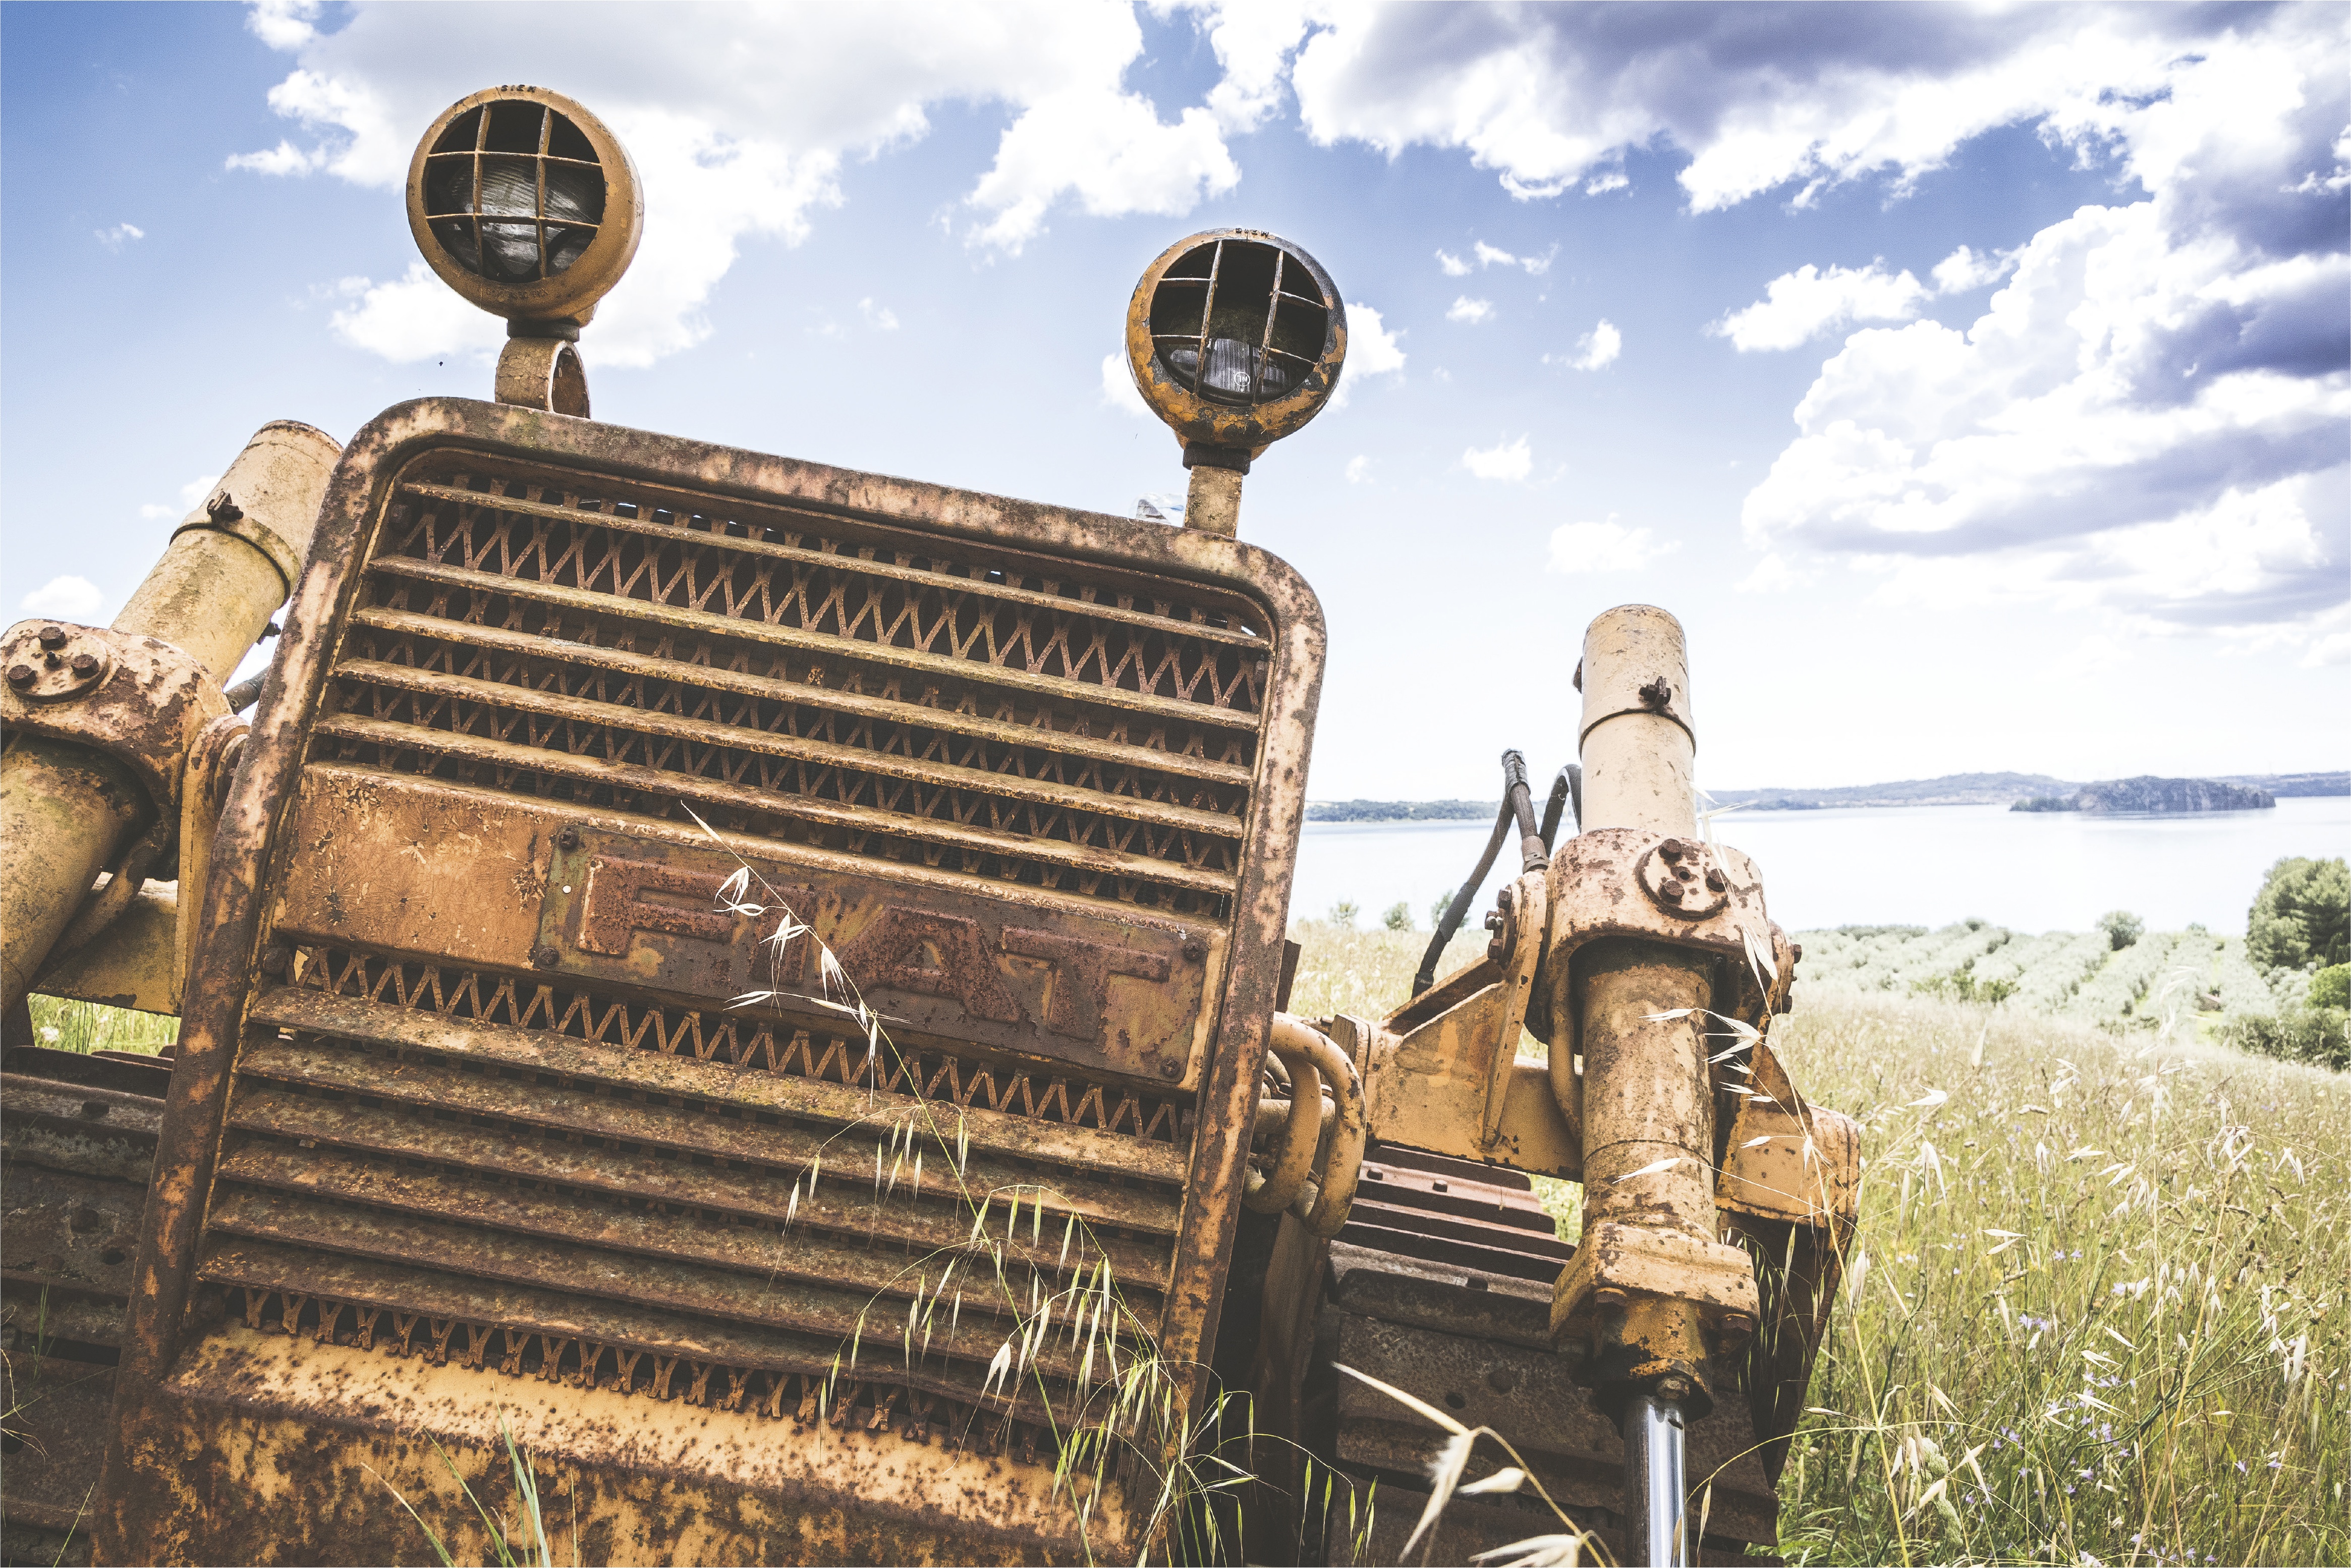
vehicle